Kit (association football)

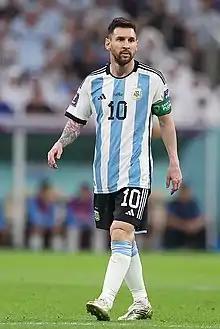
Lionel Messi wearing a kit at the 2022 FIFA World Cup.

In association football, kit (also referred to as a strip or uniform) is the standard equipment and attire worn by players. The sport's rules specify the minimum kit which a player must use, and also prohibit the use of anything that is dangerous to either the player or another participant. Individual competitions may stipulate further restrictions, such as regulating the size of logos displayed on shirts and stating that, in the event of a match between teams with identical or similar colours, one team (usually the away team) must change to different coloured attire, to avoid clashes.